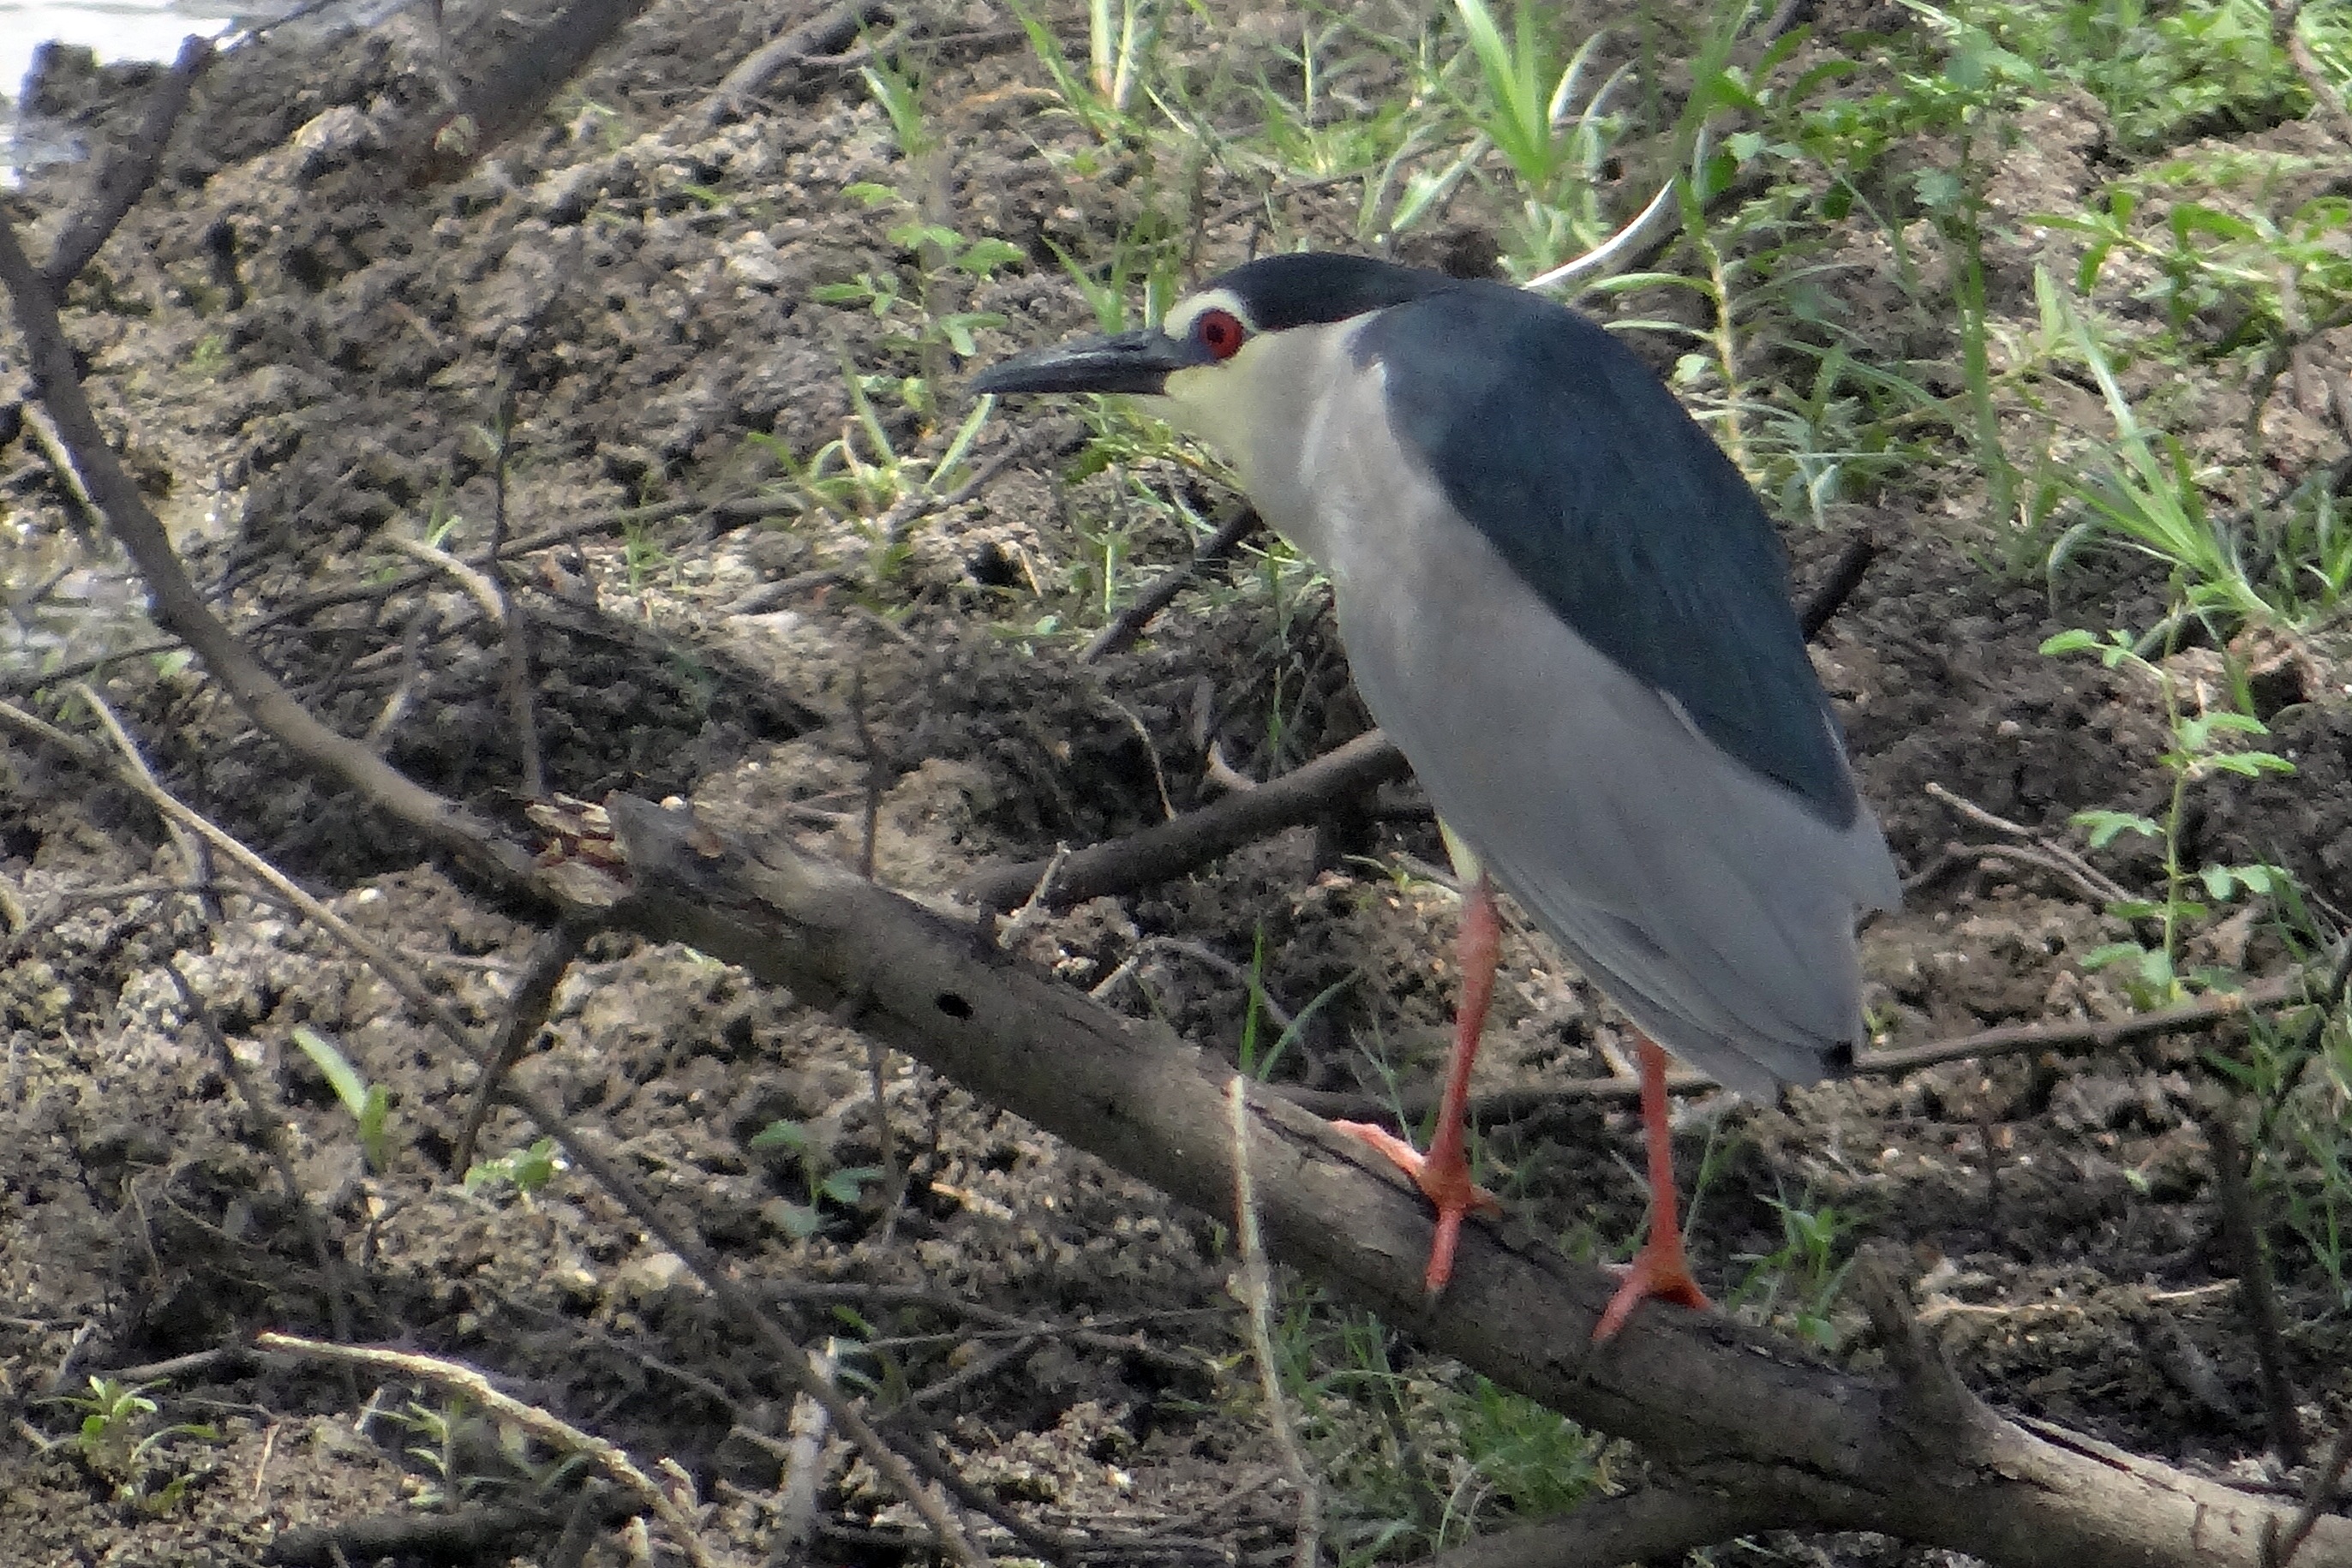
bird, wildlife, beak, fauna, vertebrate, india, heron, black crowned night heron, bird sanctuary, night heron, perching bird, bharatpur national park, bharatpur, nycticorax nycticorax